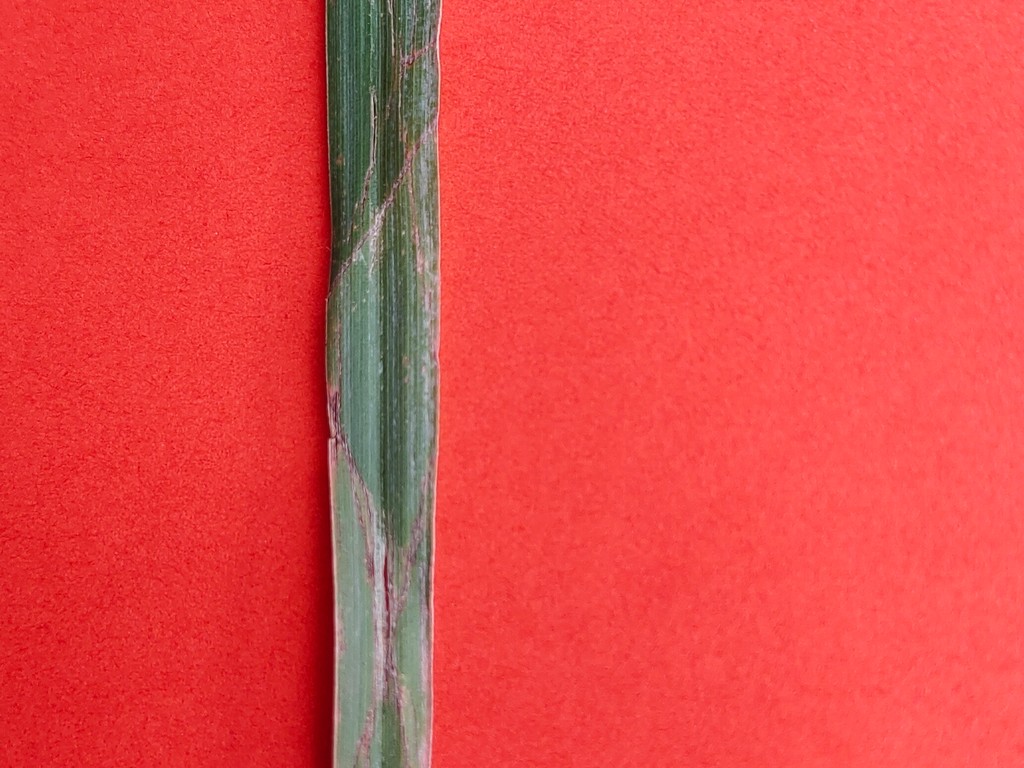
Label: Unhealthy